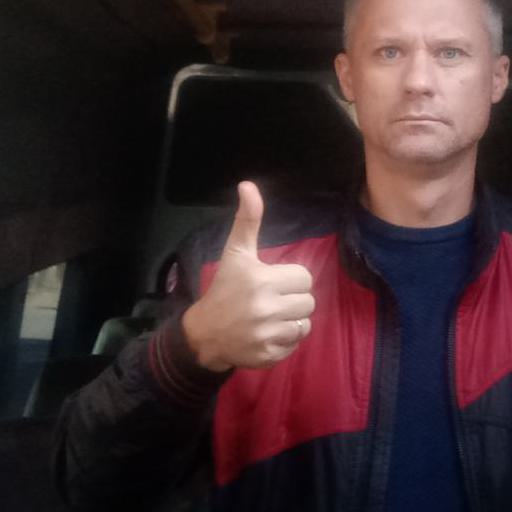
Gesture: like